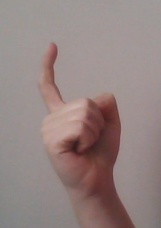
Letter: ra